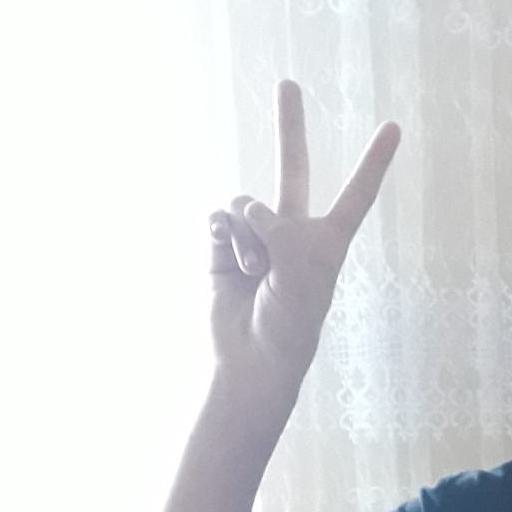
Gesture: peace